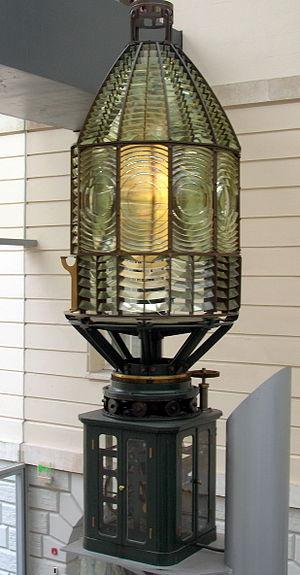
Optique du feu de Tarbat Ness, en Ecosse.
Le phare de Tarbat Ness est un phare qui se trouve à l'extrémité nord-ouest de la péninsule de Tarbat Ness près du village de pêcheurs de Portmahomack dans le comté des Highland au nord-est de l'Écosse.